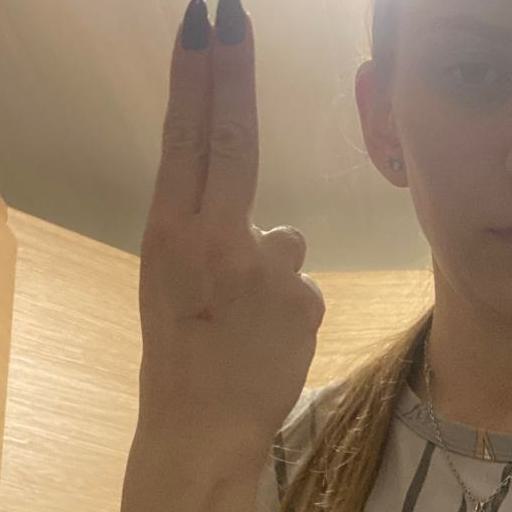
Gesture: two_up_inverted